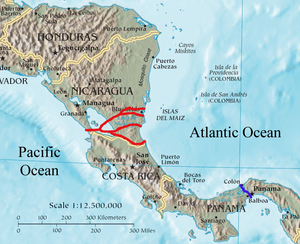
Le Chemin de fer nicaraguayen de Grenade à Corinto, appelé aussi chemin de fer du Pacifique, est le plus ancien chemin de fer du Nicaragua, allant de Granada à Corinto, municipalité située dans le département de Chinandega. Ce chemin de fer nicaraguayen de Granada à Corinto a été réalisé au XIXᵉ siècle. Sa construction par Bedford Pim, partisan du Projet de canal du Nicaragua, a duré plus de 18 ans. Le Projet de canal du Nicaragua n'a pas abouti mais le chemin de fer a facilité le développement commercial du café et de la banane. Lorsque les États-Unis interviendront militairement face aux combats incessants que se livrent les factions politiques en Amérique centrale, ils prétexteront la nécessité de protéger le chemin de fer Corinto-Granada.